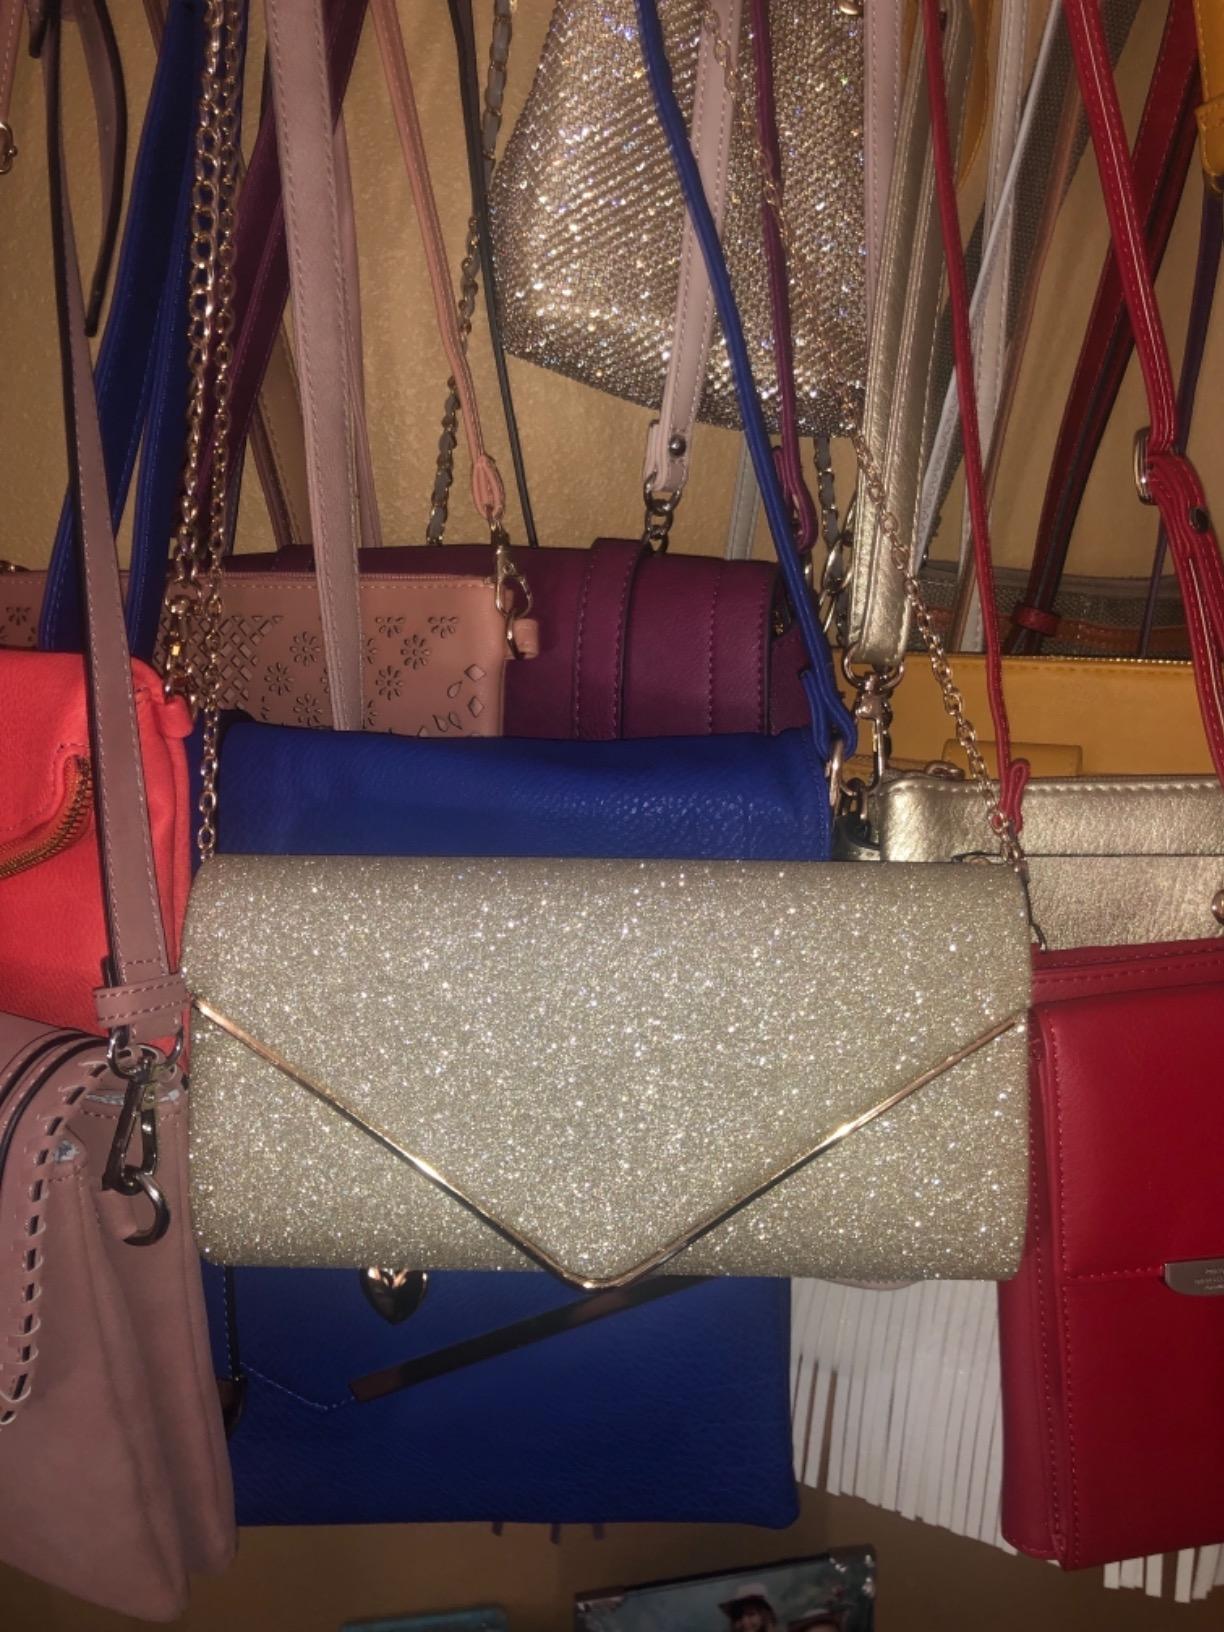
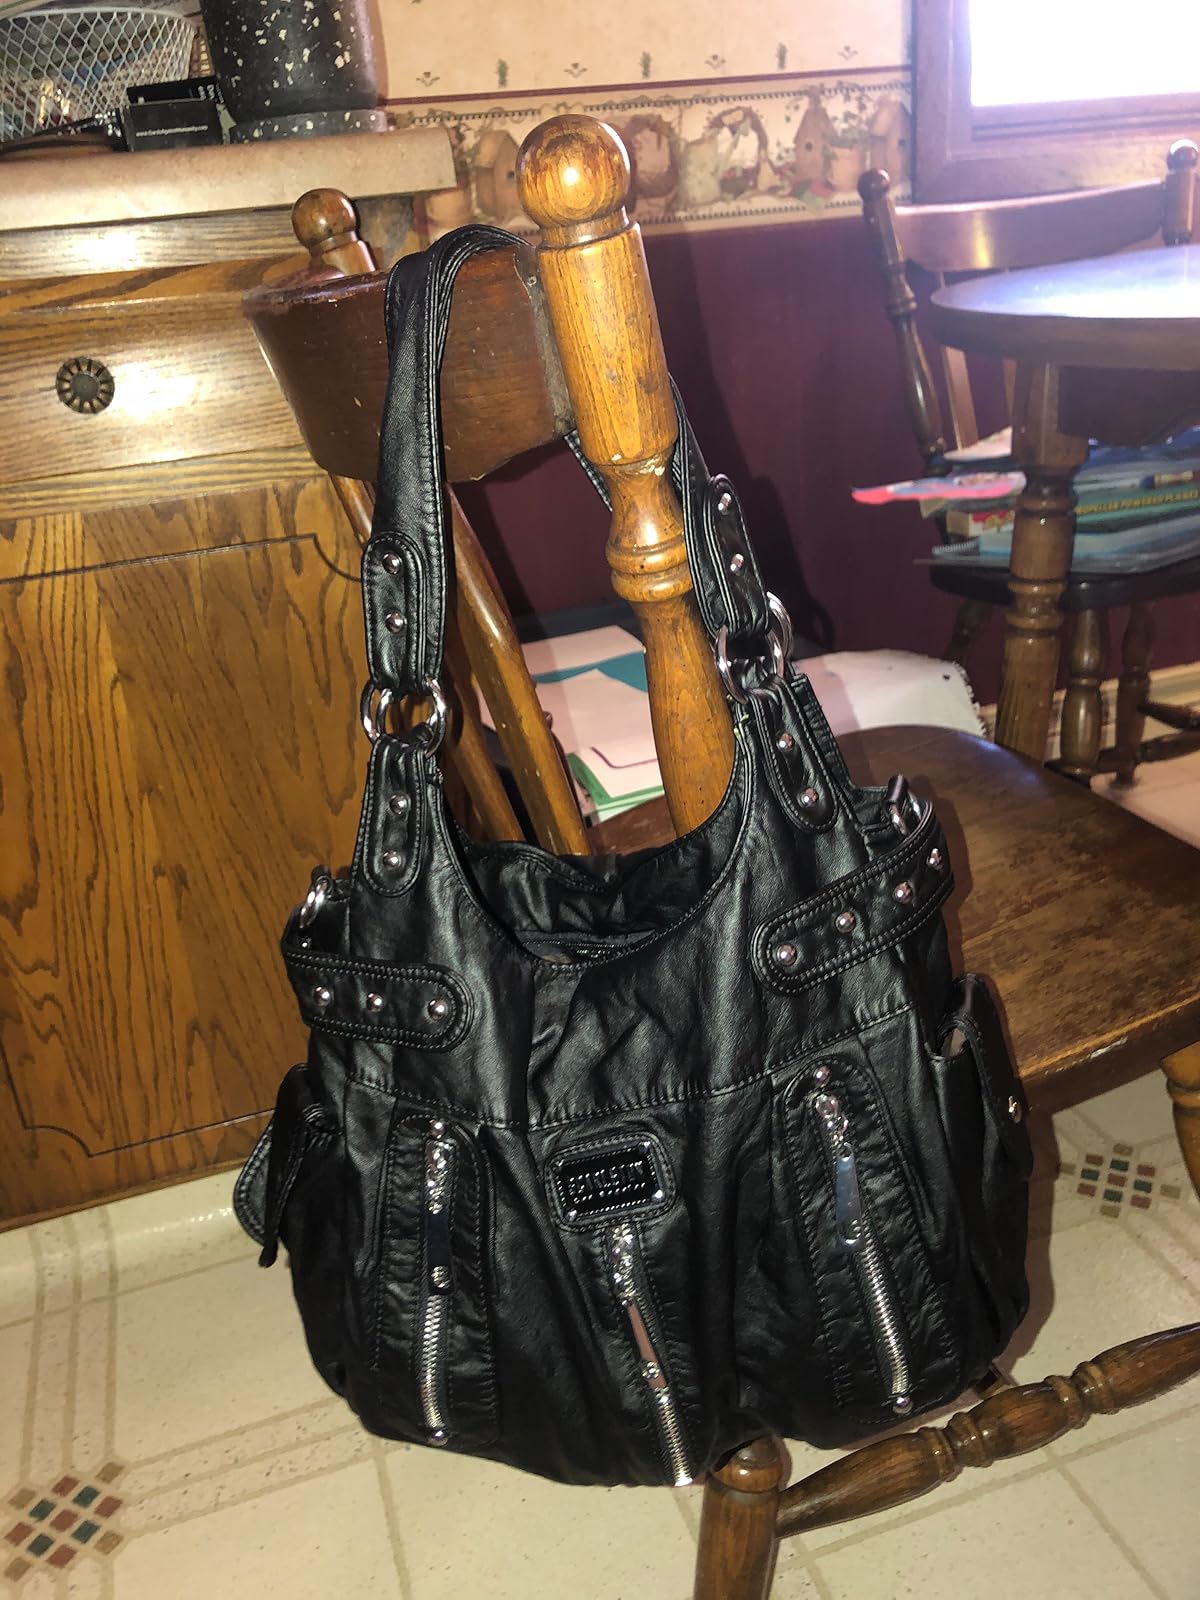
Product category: accessories_handbag
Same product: no